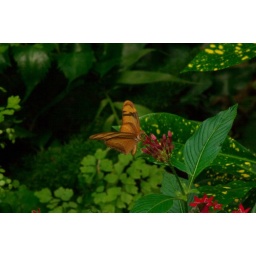
Brown butterfly sitting on a purple flower in Phipps's Butterfly Garden.